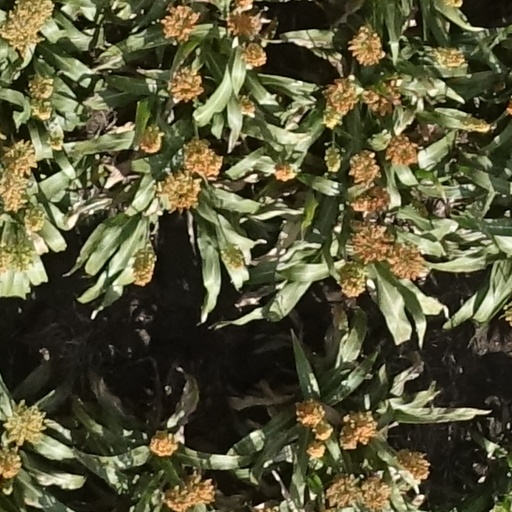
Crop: sorghum